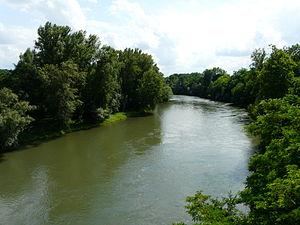
En amont du pont de la route départementale 25, la Garonne marque la limite entre les communes de Rieux-Volvestre (à gauche) et Saint-Julien-sur-Garonne (à droite), Haute-Garonne, France.